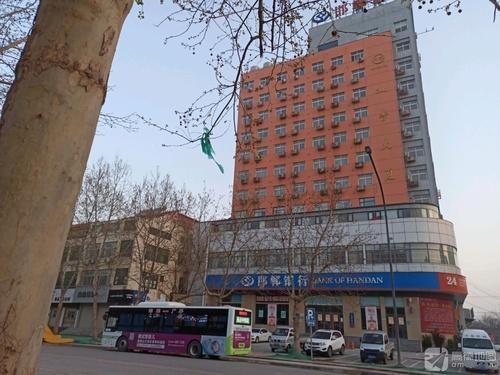
地标名称：双李大厦
所在城市：邯郸市·广平县